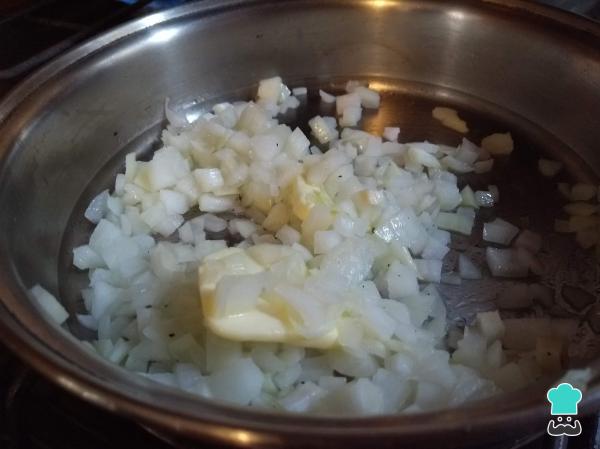
Pela y pica la cebolla para saltearla con la cucharada de manteca en una sartén a fuego máximo hasta que esté transparente. Añade también la parte blanca del verdeo y el diente de ajo picado.Truco: si deseas reducir un poco las grasas saturadas de esta receta, puedes reemplazar en este punto la manteca por aceite.